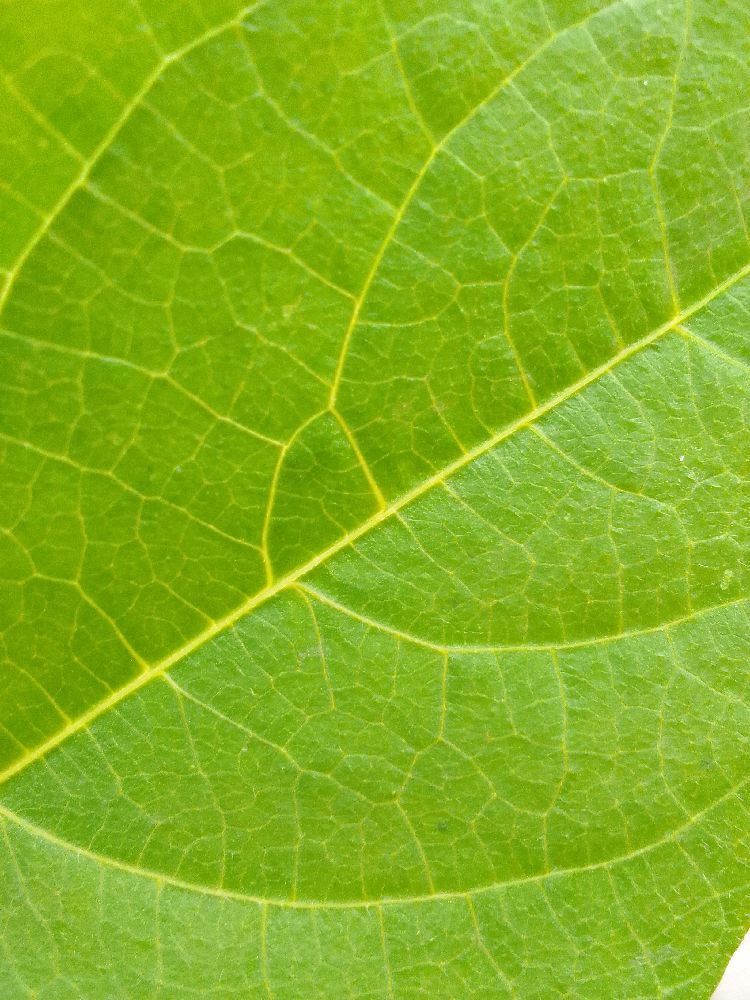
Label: healthy